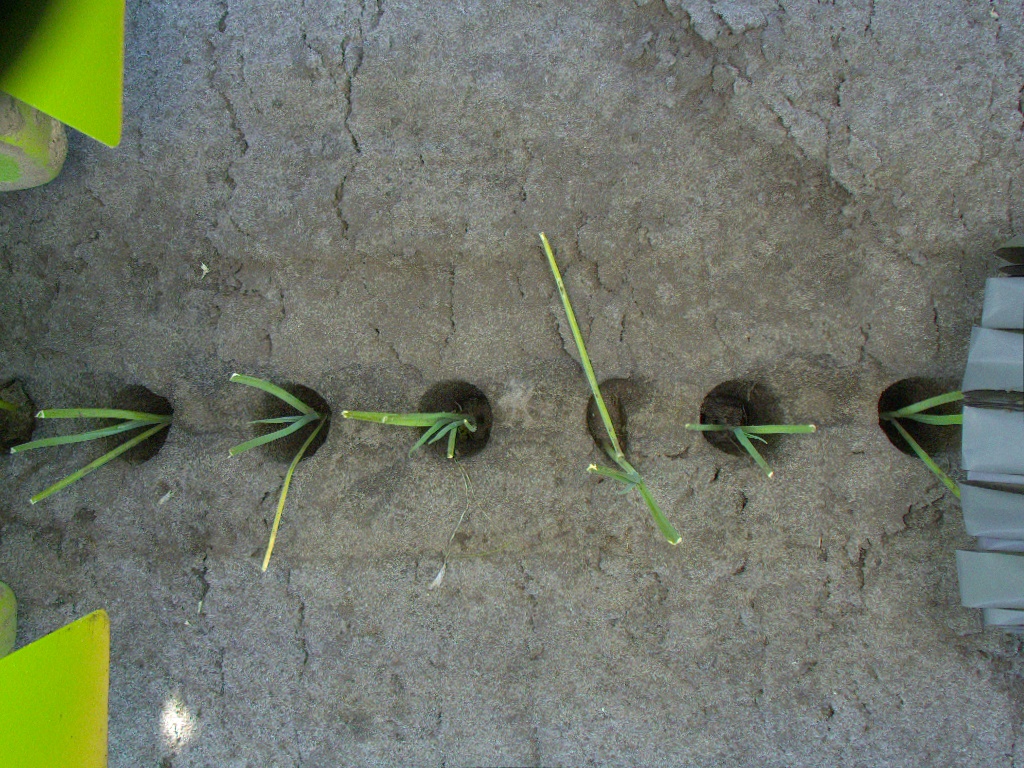
Crop: leek
Objects: stem_leek, stem_leek, stem_leek, stem_leek, stem_leek, stem_leek, stem_leek, leek, leek, leek, leek, leek, leek